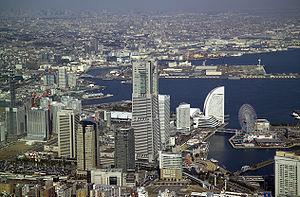
Cosmo Clock 21 est une grande roue géante située à Yokohama au Japon. C'est aussi la plus grande horloge du monde.